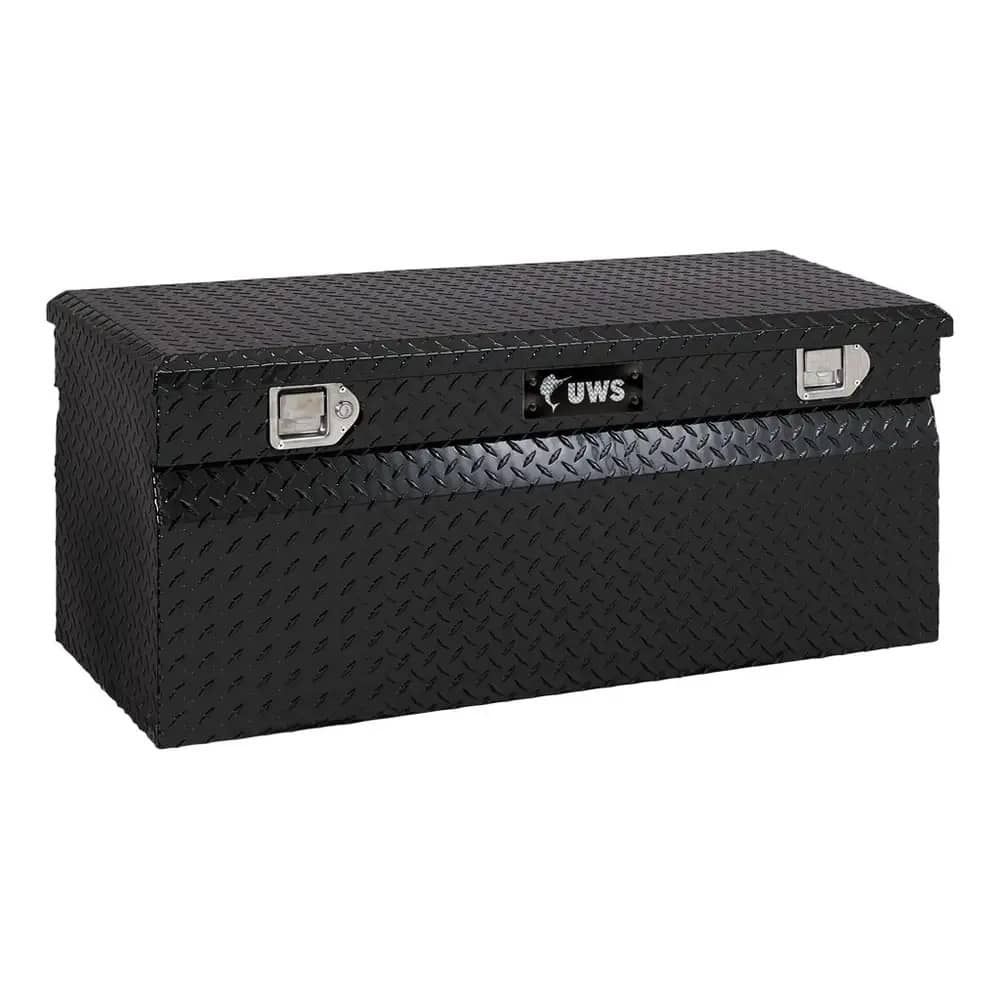
60" CHEST TOOLBOX BLACK
UWS 60" BLACK CHEST TOOLBOX Offers Highly Secure Storage Of Tools/Equipment/Personal Items Rigidcore Foam Filled Lid To Maximize Power And Prevent Binding 0.058 In. Extra Thick / One Piece Aluminum Tub Holds Heavy Tools Stainless Steel Lock Handles For Corrosion Resistant Operation Connects Rod Allows For Convenient Operation From Driver Side Interior Rod Enclosure Prevents Bending Or Jamming Of Lock System Microseal Gasket Helps Seal Out Moisture / Dust And Dirt Lids Self Open For Convenient Operation And Loading Assembled In Usa Contains Box Only / Does Not Include Mounting Hardware
Brand: UWS
Category: Hardware > Hardware Accessories > Tool Storage & Organization > Tool Boxes > Truck Tool Boxes